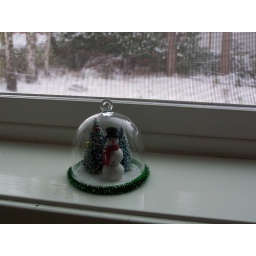
Snowman under glass while I watch snow from a glass window